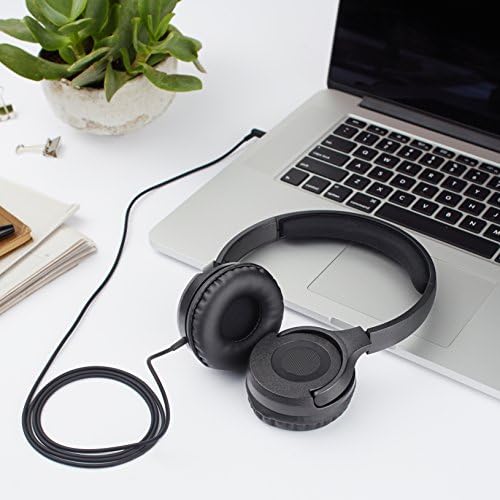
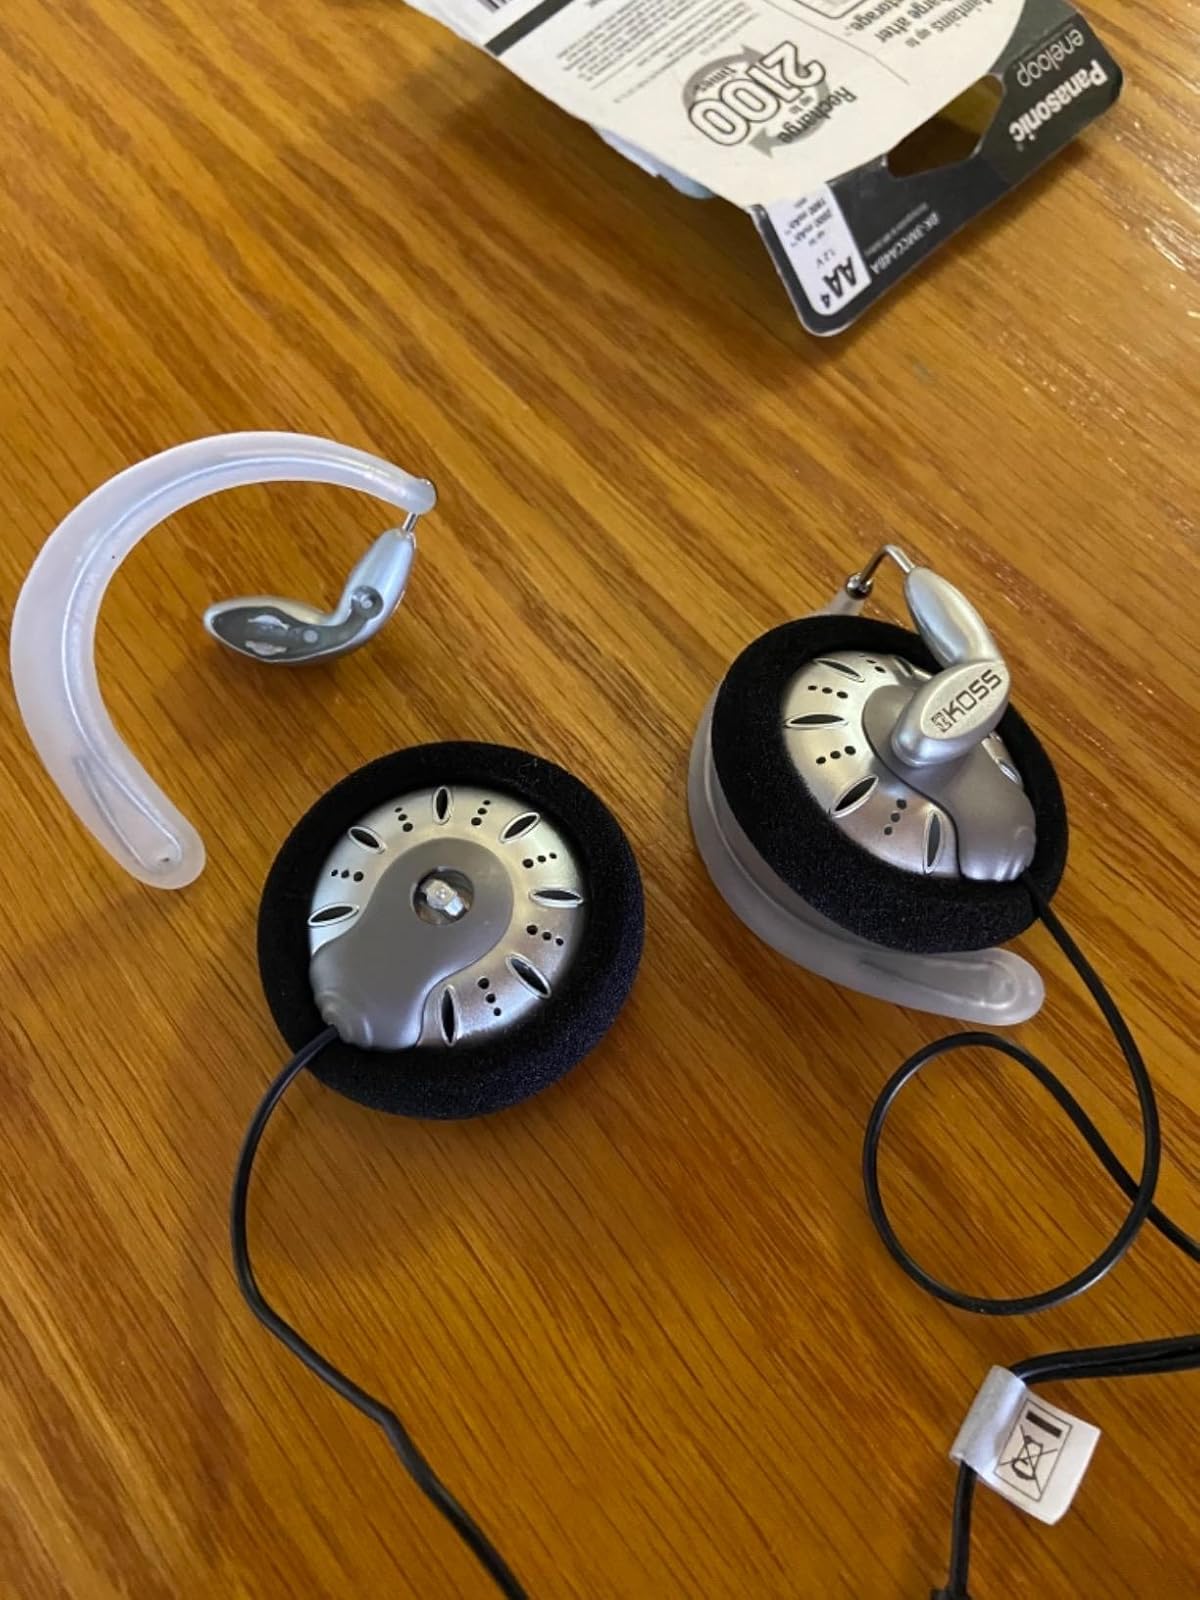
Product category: headphones
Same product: no